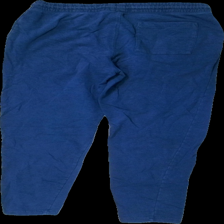
View: back
Type: Trousers
Category: Men
Brand: Dressman
Colors: Blue
Material: ?
Cut: Regular
Size: L
Season: All
Damage location: top center
Damage 2 location: middle center
Price range: <50
Recommended usage: Export
Description: blå mjukisbyxor, urtvättade
Comment: urtvättade